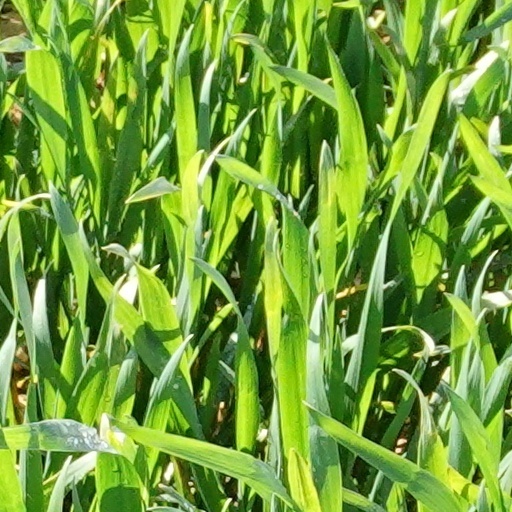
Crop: wheat